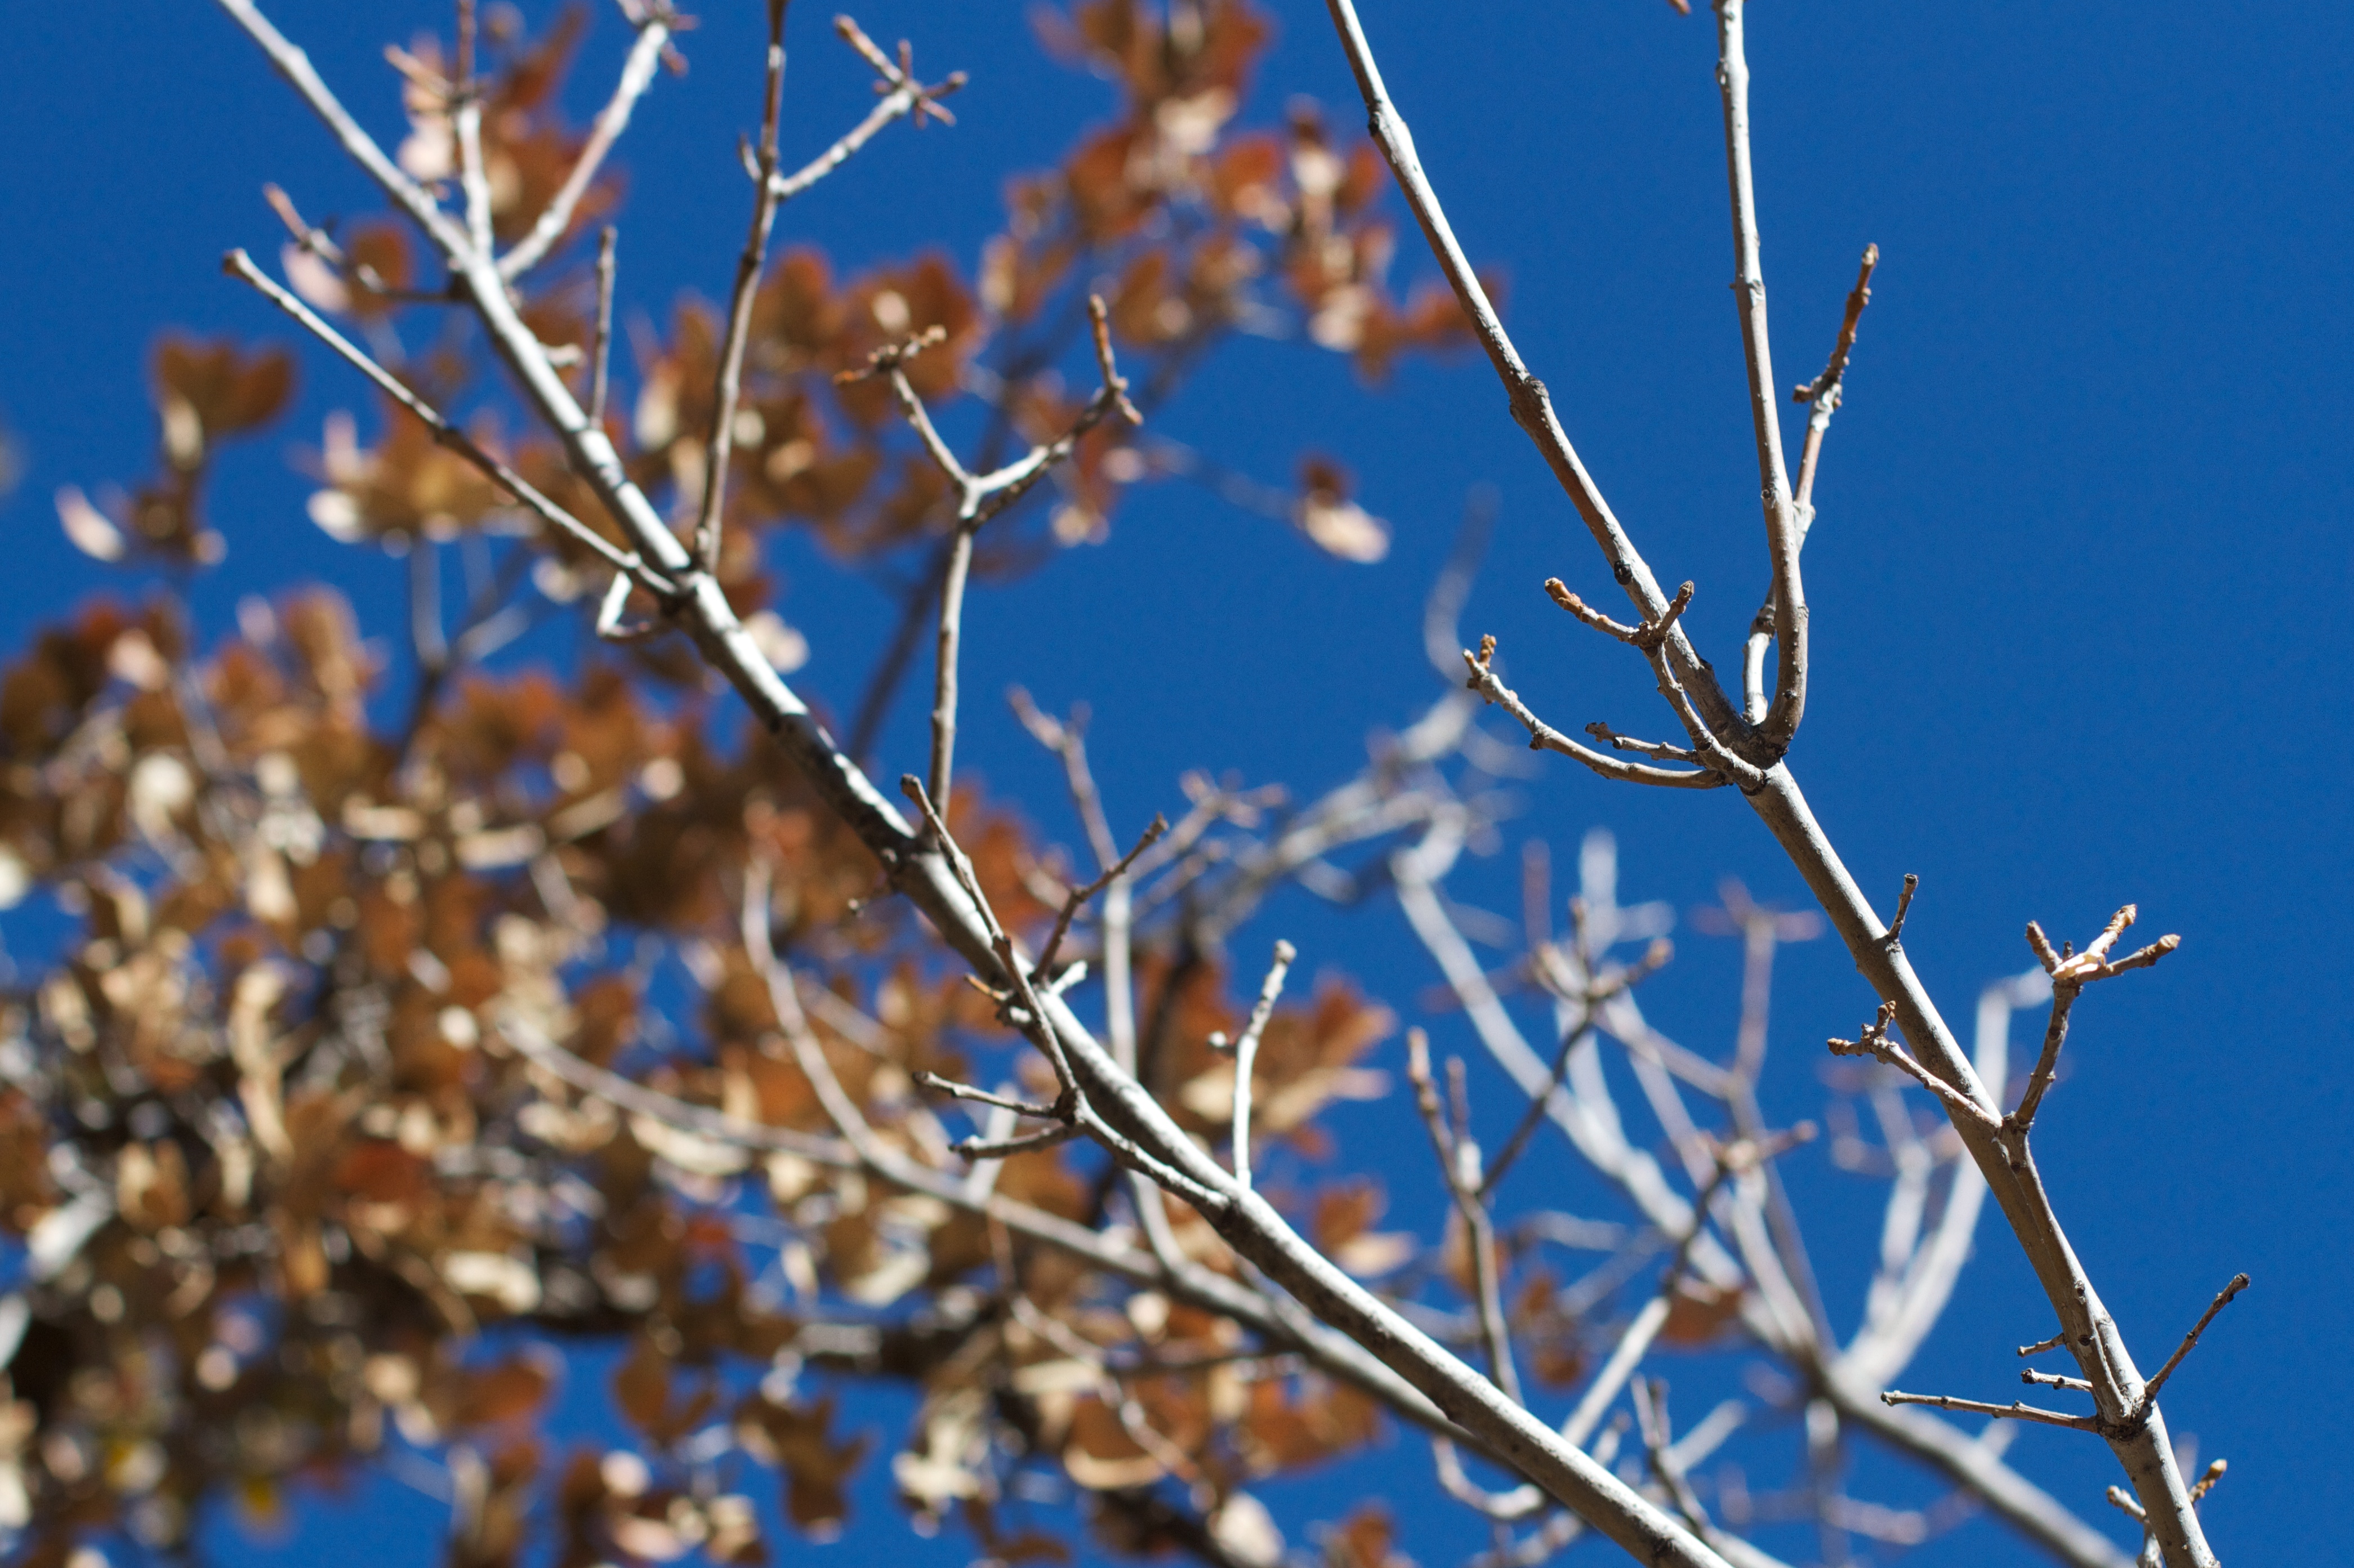
tree, nature, grass, branch, blossom, winter, plant, sunlight, leaf, flower, frost, spring, flora, season, twig, freezing, grass family, plant stem